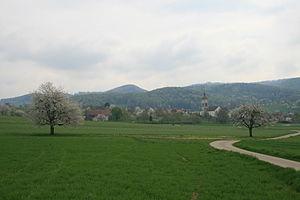
Charmoille est une ancienne commune suisse du canton du Jura, située dans le district de Porrentruy. Après décision des citoyens de la commune le 13 juillet 2008, elle a fusionné le 1ᵉʳ janvier 2009 avec Asuel, Fregiécourt, Miécourt et Pleujouse pour former la commune de La Baroche.
La Baroche est une commune suisse du canton du Jura, dans le district de Porrentruy.